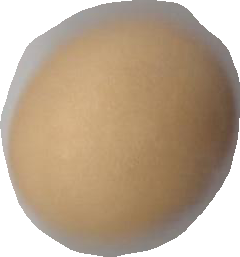
Variety: Dega